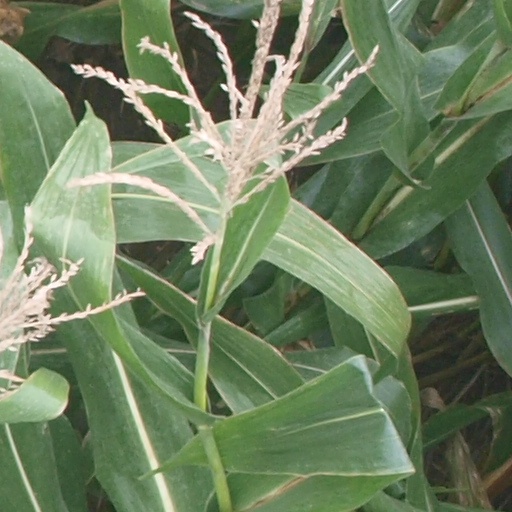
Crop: maize; corn